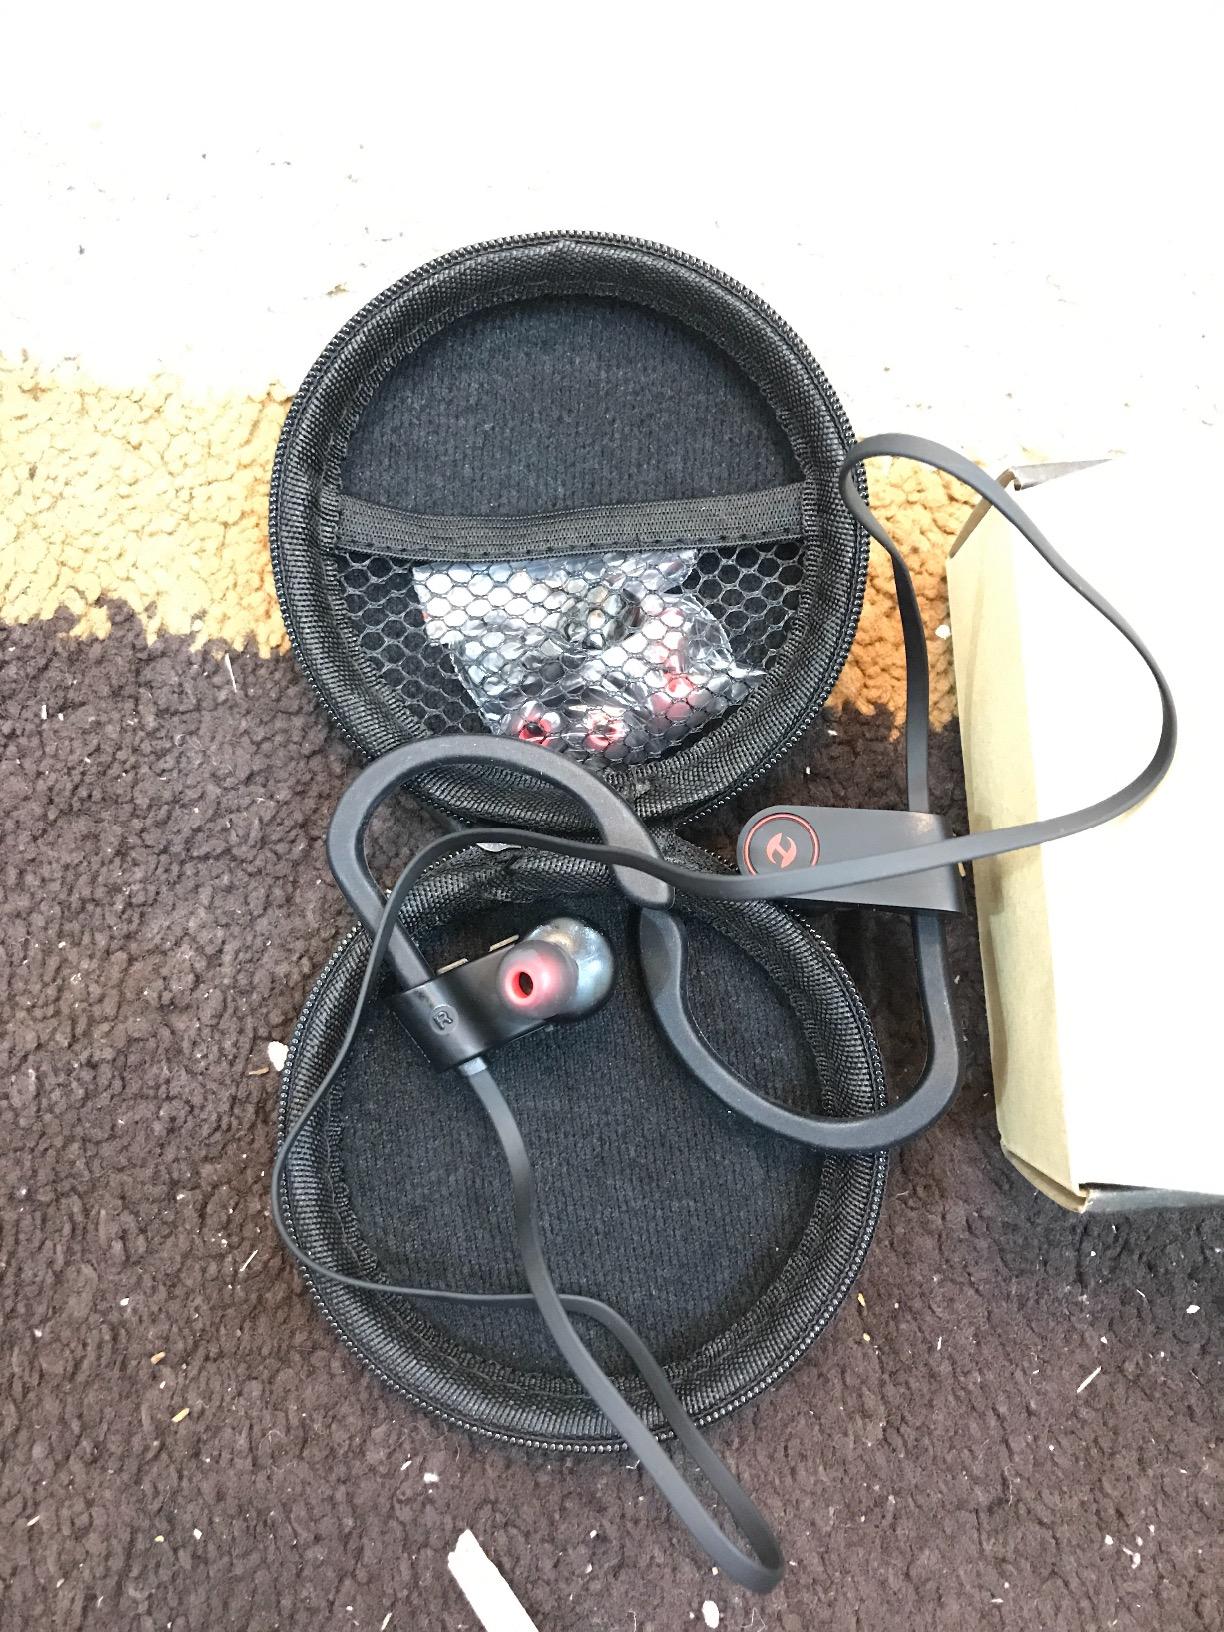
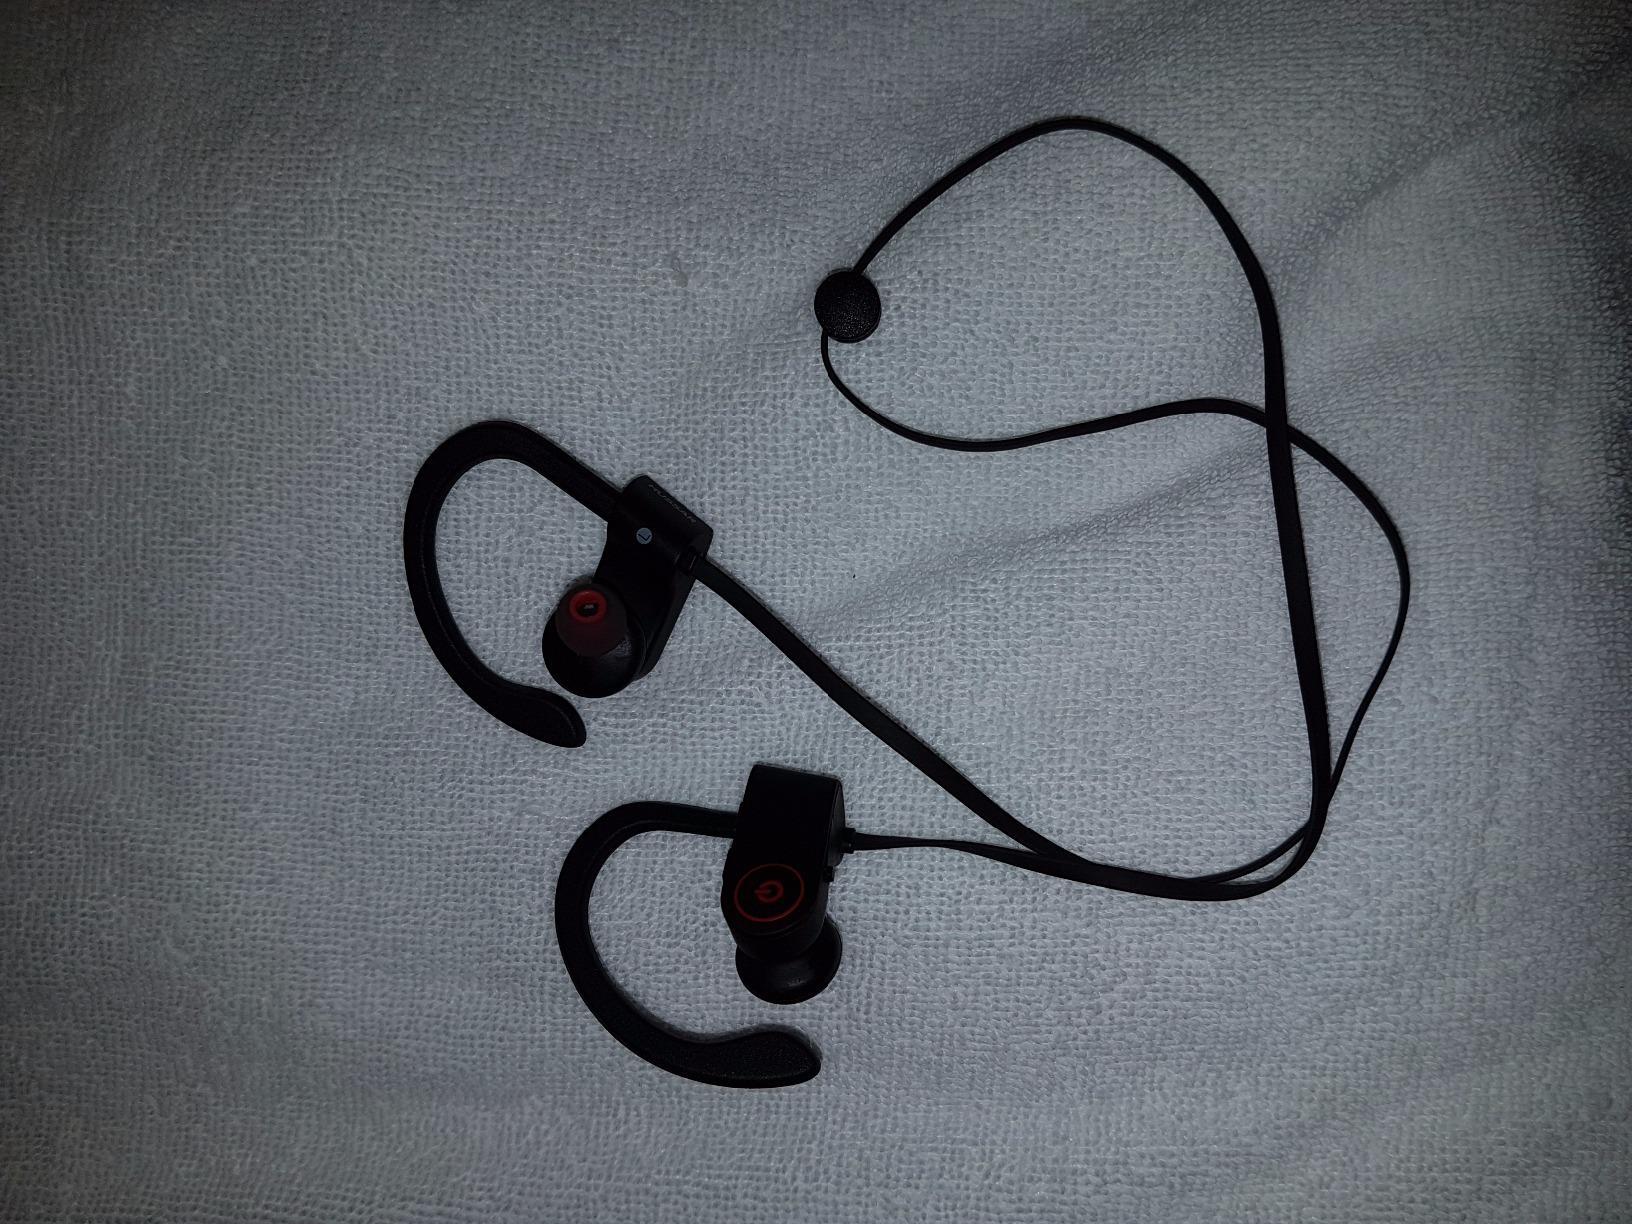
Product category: headphones
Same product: yes